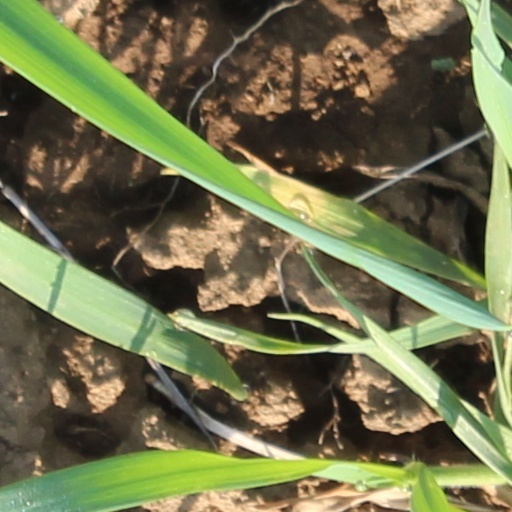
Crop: wheat